Timbuktu (1959 film)

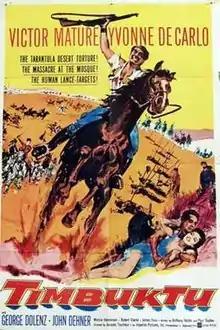
Original film poster

Timbuktu is a 1959 American black-and-white adventure film directed by Jacques Tourneur and starring Victor Mature and Yvonne De Carlo. It is set in Timbuktu (Africa), but was filmed in the Coral Pink Sand Dunes State Park in Kanab, Utah.